Question: What type of color is the hat?
Tambaya: Wani irin launi ne da hulan?
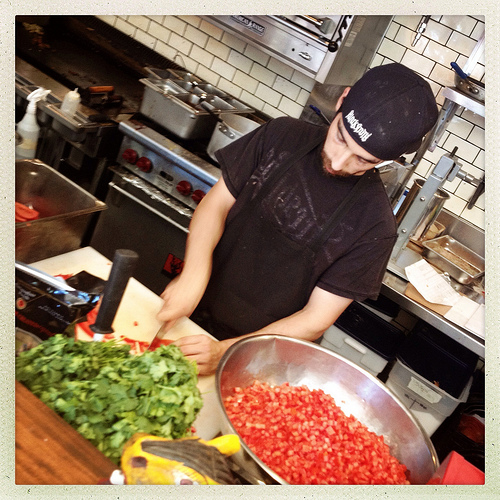
Answer: Black.
Amsa: Baƙi.